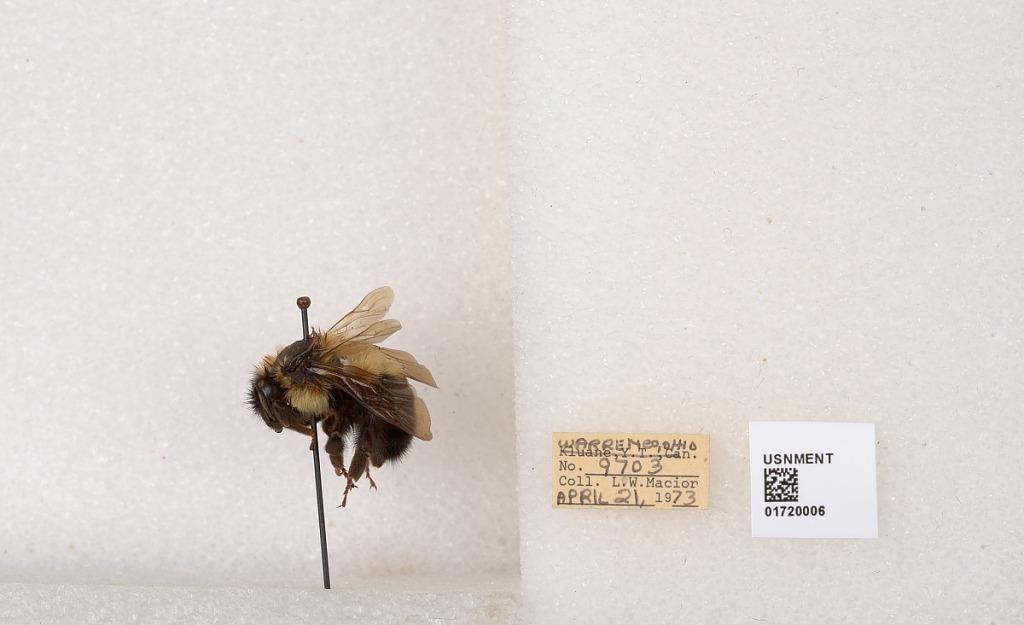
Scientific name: Bombus bimaculatus Cresson
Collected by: L. Macior
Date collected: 1973-4-21
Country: United States
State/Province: Ohio
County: Warren
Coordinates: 39.4276, -84.1668